History of Dzogchen

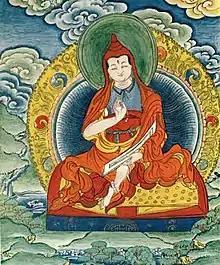
Vairotsana

According to Germano, most of the early Dzogchen literature, which state that they are translations, are original compositions from a much later date than the 8th century. According to van Schaik, the earliest manuscripts available are from Dunhuang. According to Germano, the Dzogchen tradition first appeared in the first half of the 9th century, with a series of short texts attributed to Indian saints. The most of important of these are the "Eighteen Great Scriptures" ("Lung-chen bco-brgyad"), which were referred to as "mind oriented" ("sems phyogs"), and later became known as "mind series" ("sems de")"." The colophons of these early mind series texts principally attribute these texts to Śrī Siṅgha, Vairotsana and Vimalamitra.